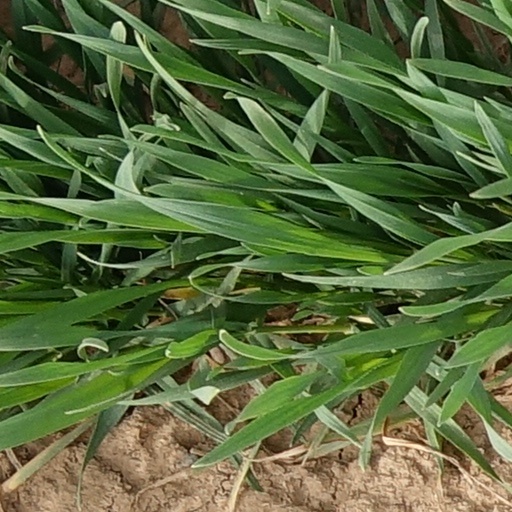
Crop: wheat